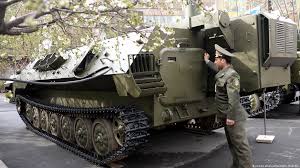
Label: MT_LB